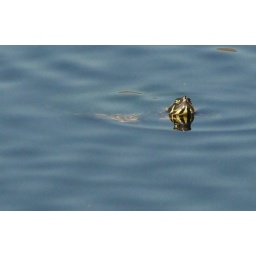
One of the snapping turtles in the lake